Mark Sultan

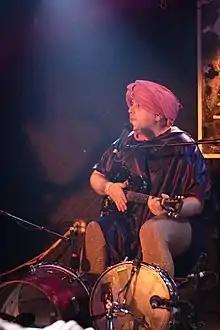
Sultan, billed as BBQ performing in 2009

Mark Sultan (born Mark Antonio Pepe) is a Canadian musician and entrepreneur from Montreal, Quebec. He was a member of a number of Canadian garage bands including the Spaceshits, Les Sexareenos, and Mind Controls. He has also spent time performing as a one-man band under the pseudonym BBQ, a moniker which has followed him beyond his solo career to his collaboration with former Spaceshits bandmate Blacksnake in the two-man band, The King Khan & BBQ Show. Mark Sultan usually performs using a number of aliases including Needles, Krebs, Von Needles, Skutch, Creepy, Bridge Mixture, Kib Husk, Noammnn Rummnyunn, Blortz, Celeb Prenup, and BBQ. In 2007 he released his first album as Mark Sultan entitled "Sultanic Verses". In 2010, Sultan released "$" as Mark Sultan and "The Ding Dongs", the debut self-titled LP by Sultan and Bloodshot Bill.